Dhanya (film)

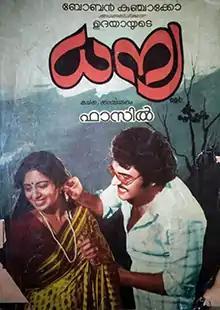
Theatrical release poster

Dhanya is a 1981 Indian Malayalam-language film written and directed by Fazil and produced by Boban Kunchacko. The film stars Srividya, Mohanlal, Jagathy Sreekumar, and Nedumudi Venu. The musical score was composed by Jerry Amaldev.